Jōei-ji

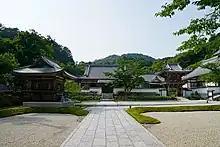
Jōei-ji

is a Buddhist temple located in the Miyanoshita neighborhood of the city of Yamaguchi, Yamaguchi Prefecture, in the San'yō region of Japan. The temple belongs to the Tofuku-ji branch of the Rinzai school of Japanese Zen and its "honzon" is a statue of Senju Kannon Bosatsu. The temple is also commonly called "Sesshu-ji", as it is famous for its garden, which is attributed to Sesshū Tōyō, which has been designated as a both a National Historic Site and a National Place of Scenic Beauty in 1926.